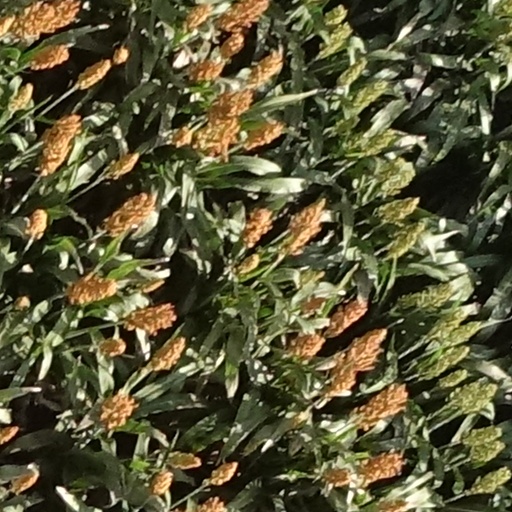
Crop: sorghum